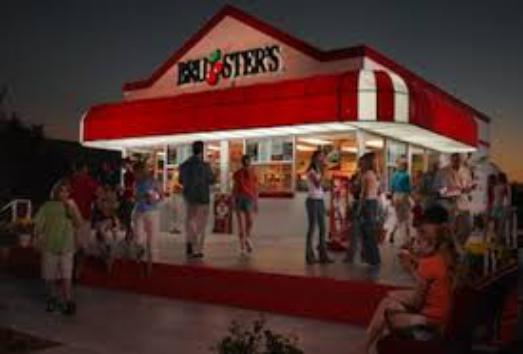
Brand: Bruster's Ice Cream
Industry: Food